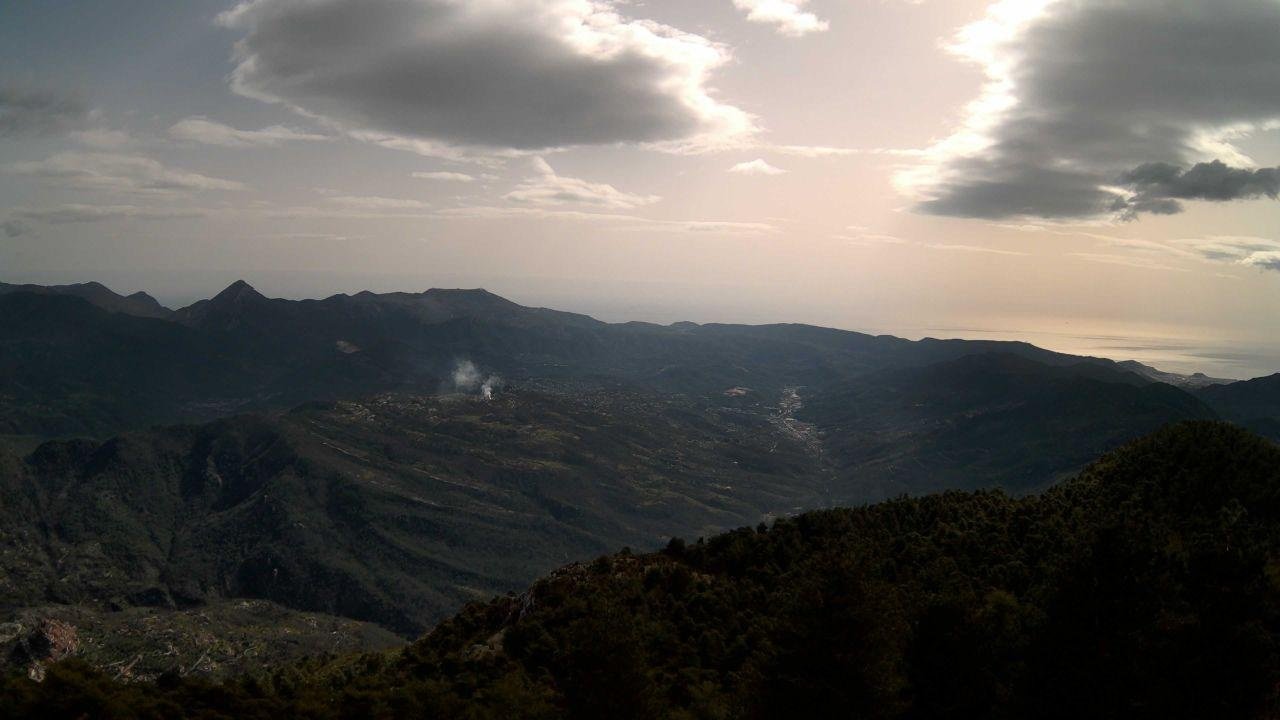
Fire: no
Smoke: yes